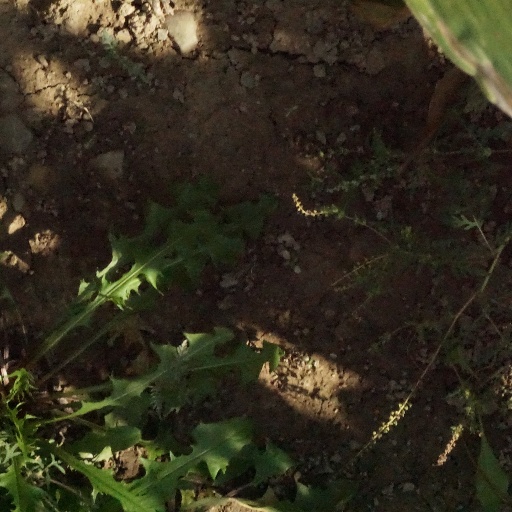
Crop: maize; corn